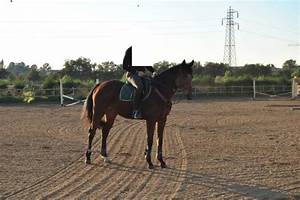
Label: horse